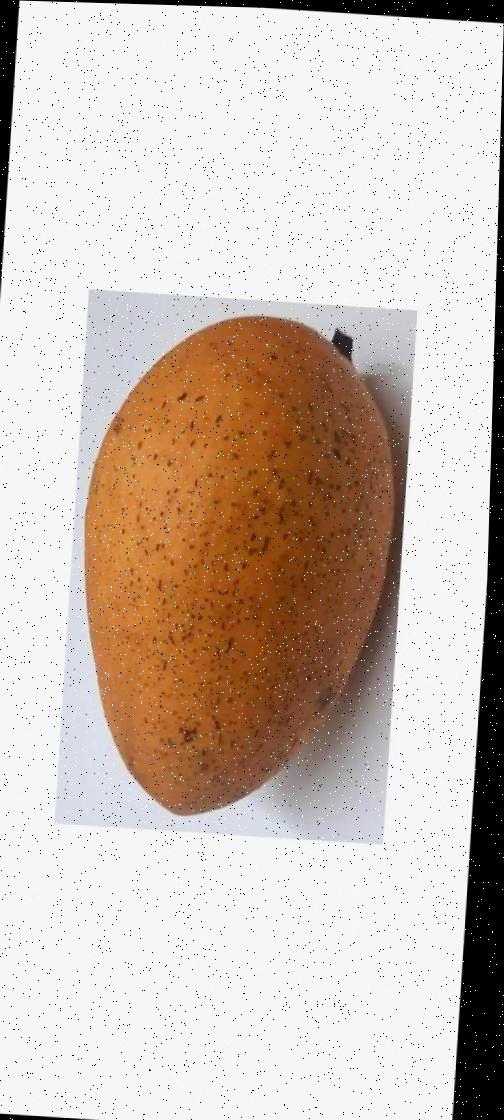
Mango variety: Ashshina Classic